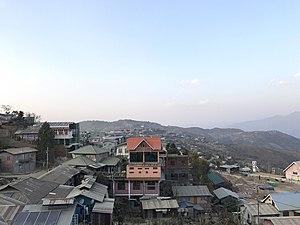
Tedim, ou Tiddim pour les britanniques, est une ville de l'État Chin, au nord-Ouest de la Birmanie. À l'époque britannique, elle était capitale de district. C'est aujourd'hui une grosse ville tranquille, située sur un plateau difficile d'accès, dans une région très montagneuse.